United States Merchant Marine Academy

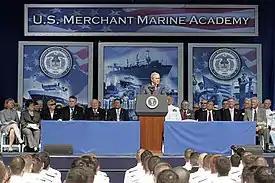
George W. Bush delivering the commencement address at the academy.

Between 2009 and 2014, the Obama Administration invested more than $450 million at the academy, including almost $100 million for capital improvementsthe most funding ever secured for physical improvements at the academy.